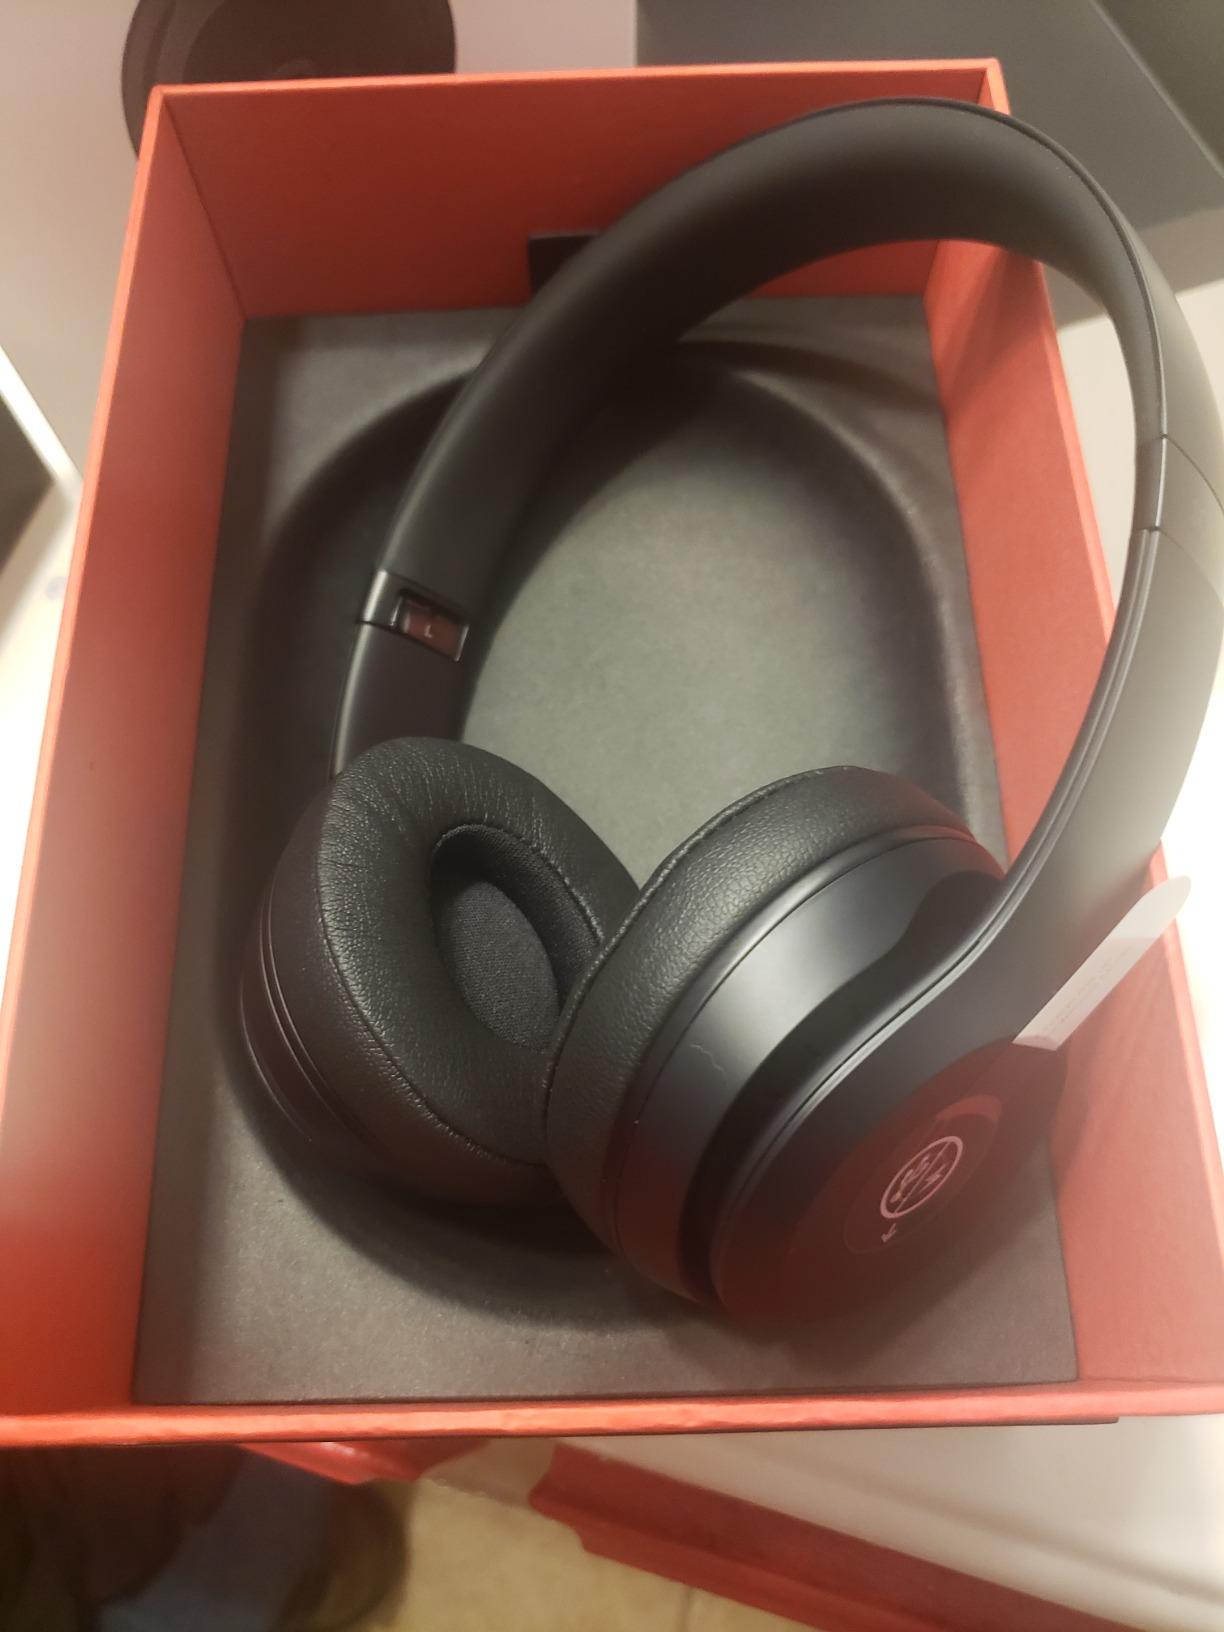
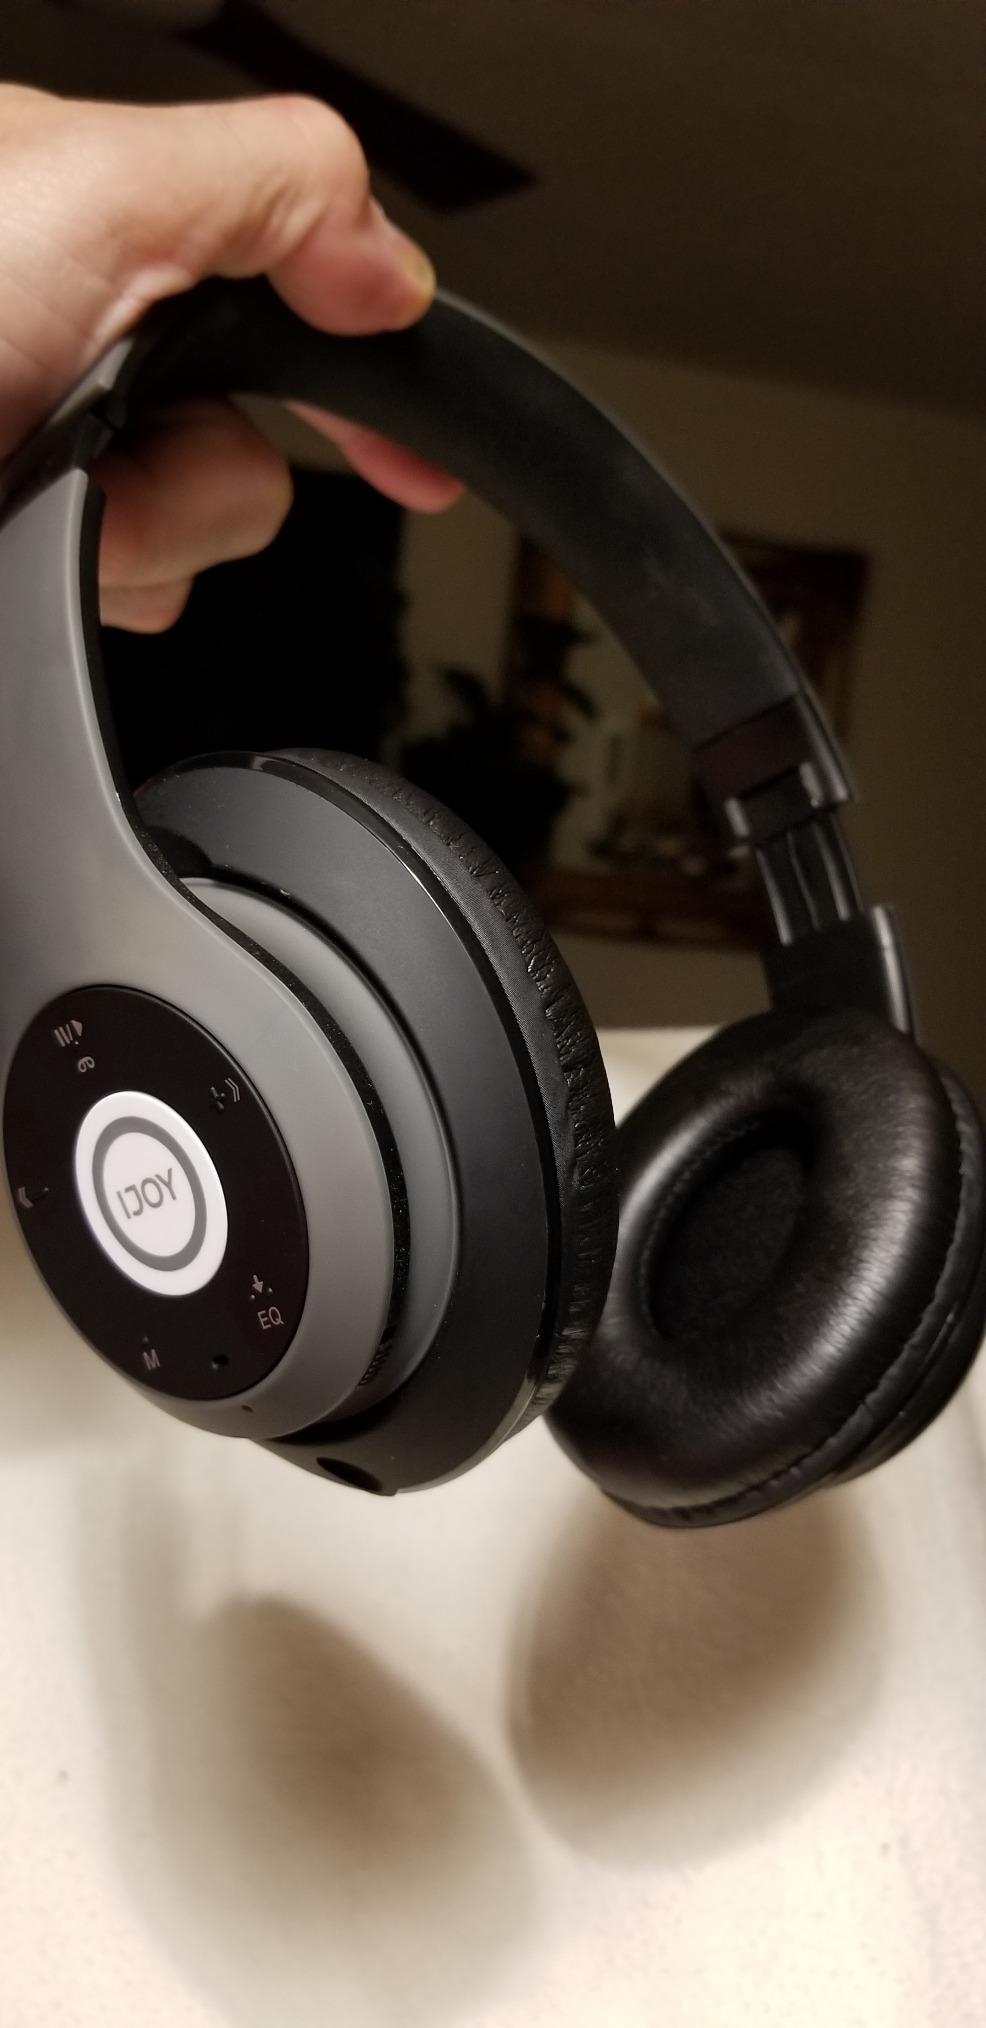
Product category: headphones
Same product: no